Ángel Garrido

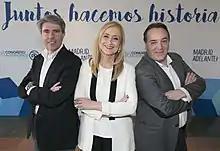
Garrido and Jaime González Taboada siding next to Cristina Cifuentes during the 2017 PP Regional Congress

After the 2015 election to the Assembly of Madrid in which he ran second in the candidature of the People's Party after Cristina Cifuentes, he was assigned to negotiate the investiture of the later as regional president with Citizens.